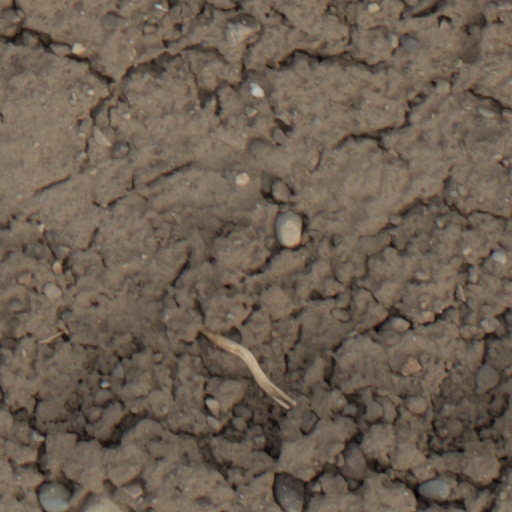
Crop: wheat